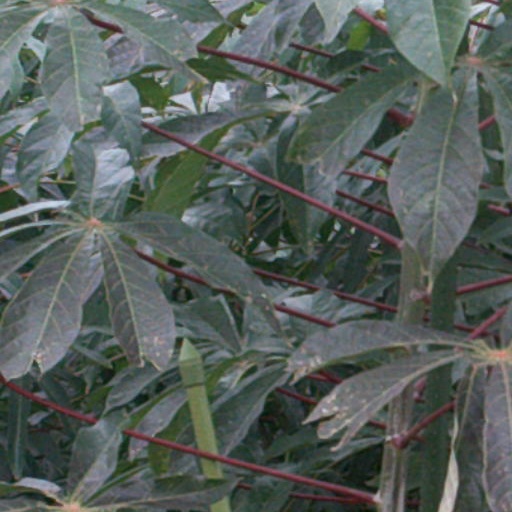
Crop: cassava